Edoardo Chiossone

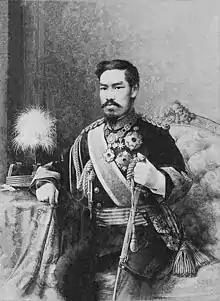
Chiossone's portrait of Emperor Meiji, 1888

In 1888, he received his highest recognition, when he was asked to produce a portrait of the Emperor, to be used as the official state portrait. The only existing portrait at that time was a photograph taken ten years before, and the Emperor refused to be photographed again. So the grand chamberlain Tokudaiji Sanemori arranged for Chiossone to sketch the Emperor at the palace from behind a screen. From his sketches, Chiossone produced two conté drawings of the Emperor, one in military uniform and the other in civilian clothes. These were then photographed and became the official images of the Emperor, and served as the basis of all the familiar representations.